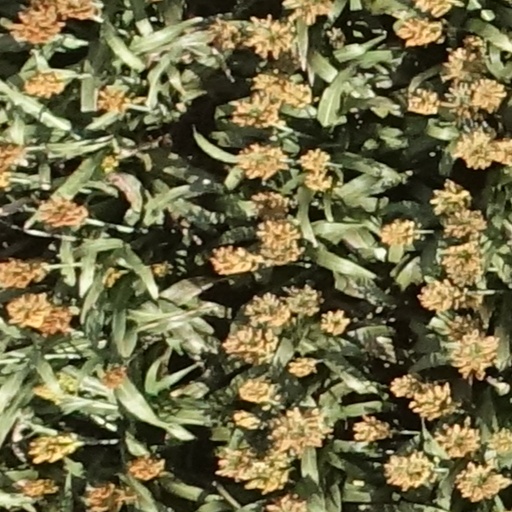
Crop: sorghum